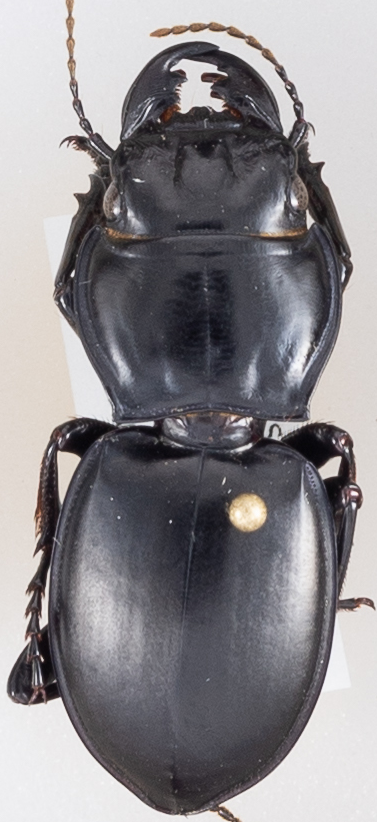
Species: Pasimachus californicus
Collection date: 2018-08-13
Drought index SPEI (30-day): -0.32
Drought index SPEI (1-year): -2.09
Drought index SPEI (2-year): -1.28